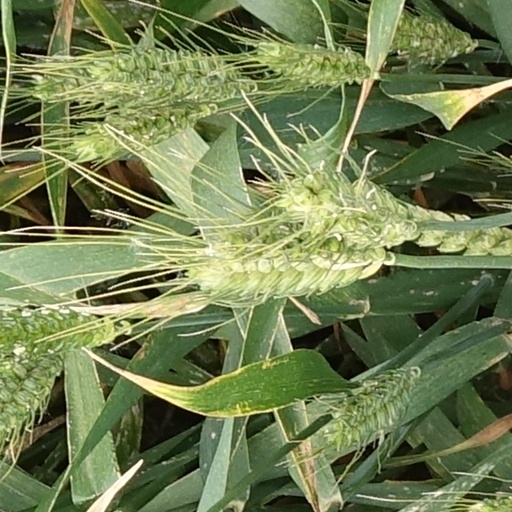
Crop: wheat